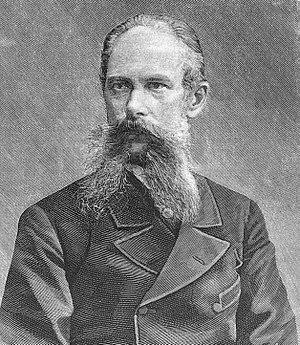
Alexandre Ivanovitch Nelidov, ou Nélidoff selon l'orthographe ancienne utilisée avant 1960 est un diplomate russe qui fut ambassadeur à Rome et ambassadeur à Paris. Il se fit connaître au moment de la rédaction du traité de San Stefano.